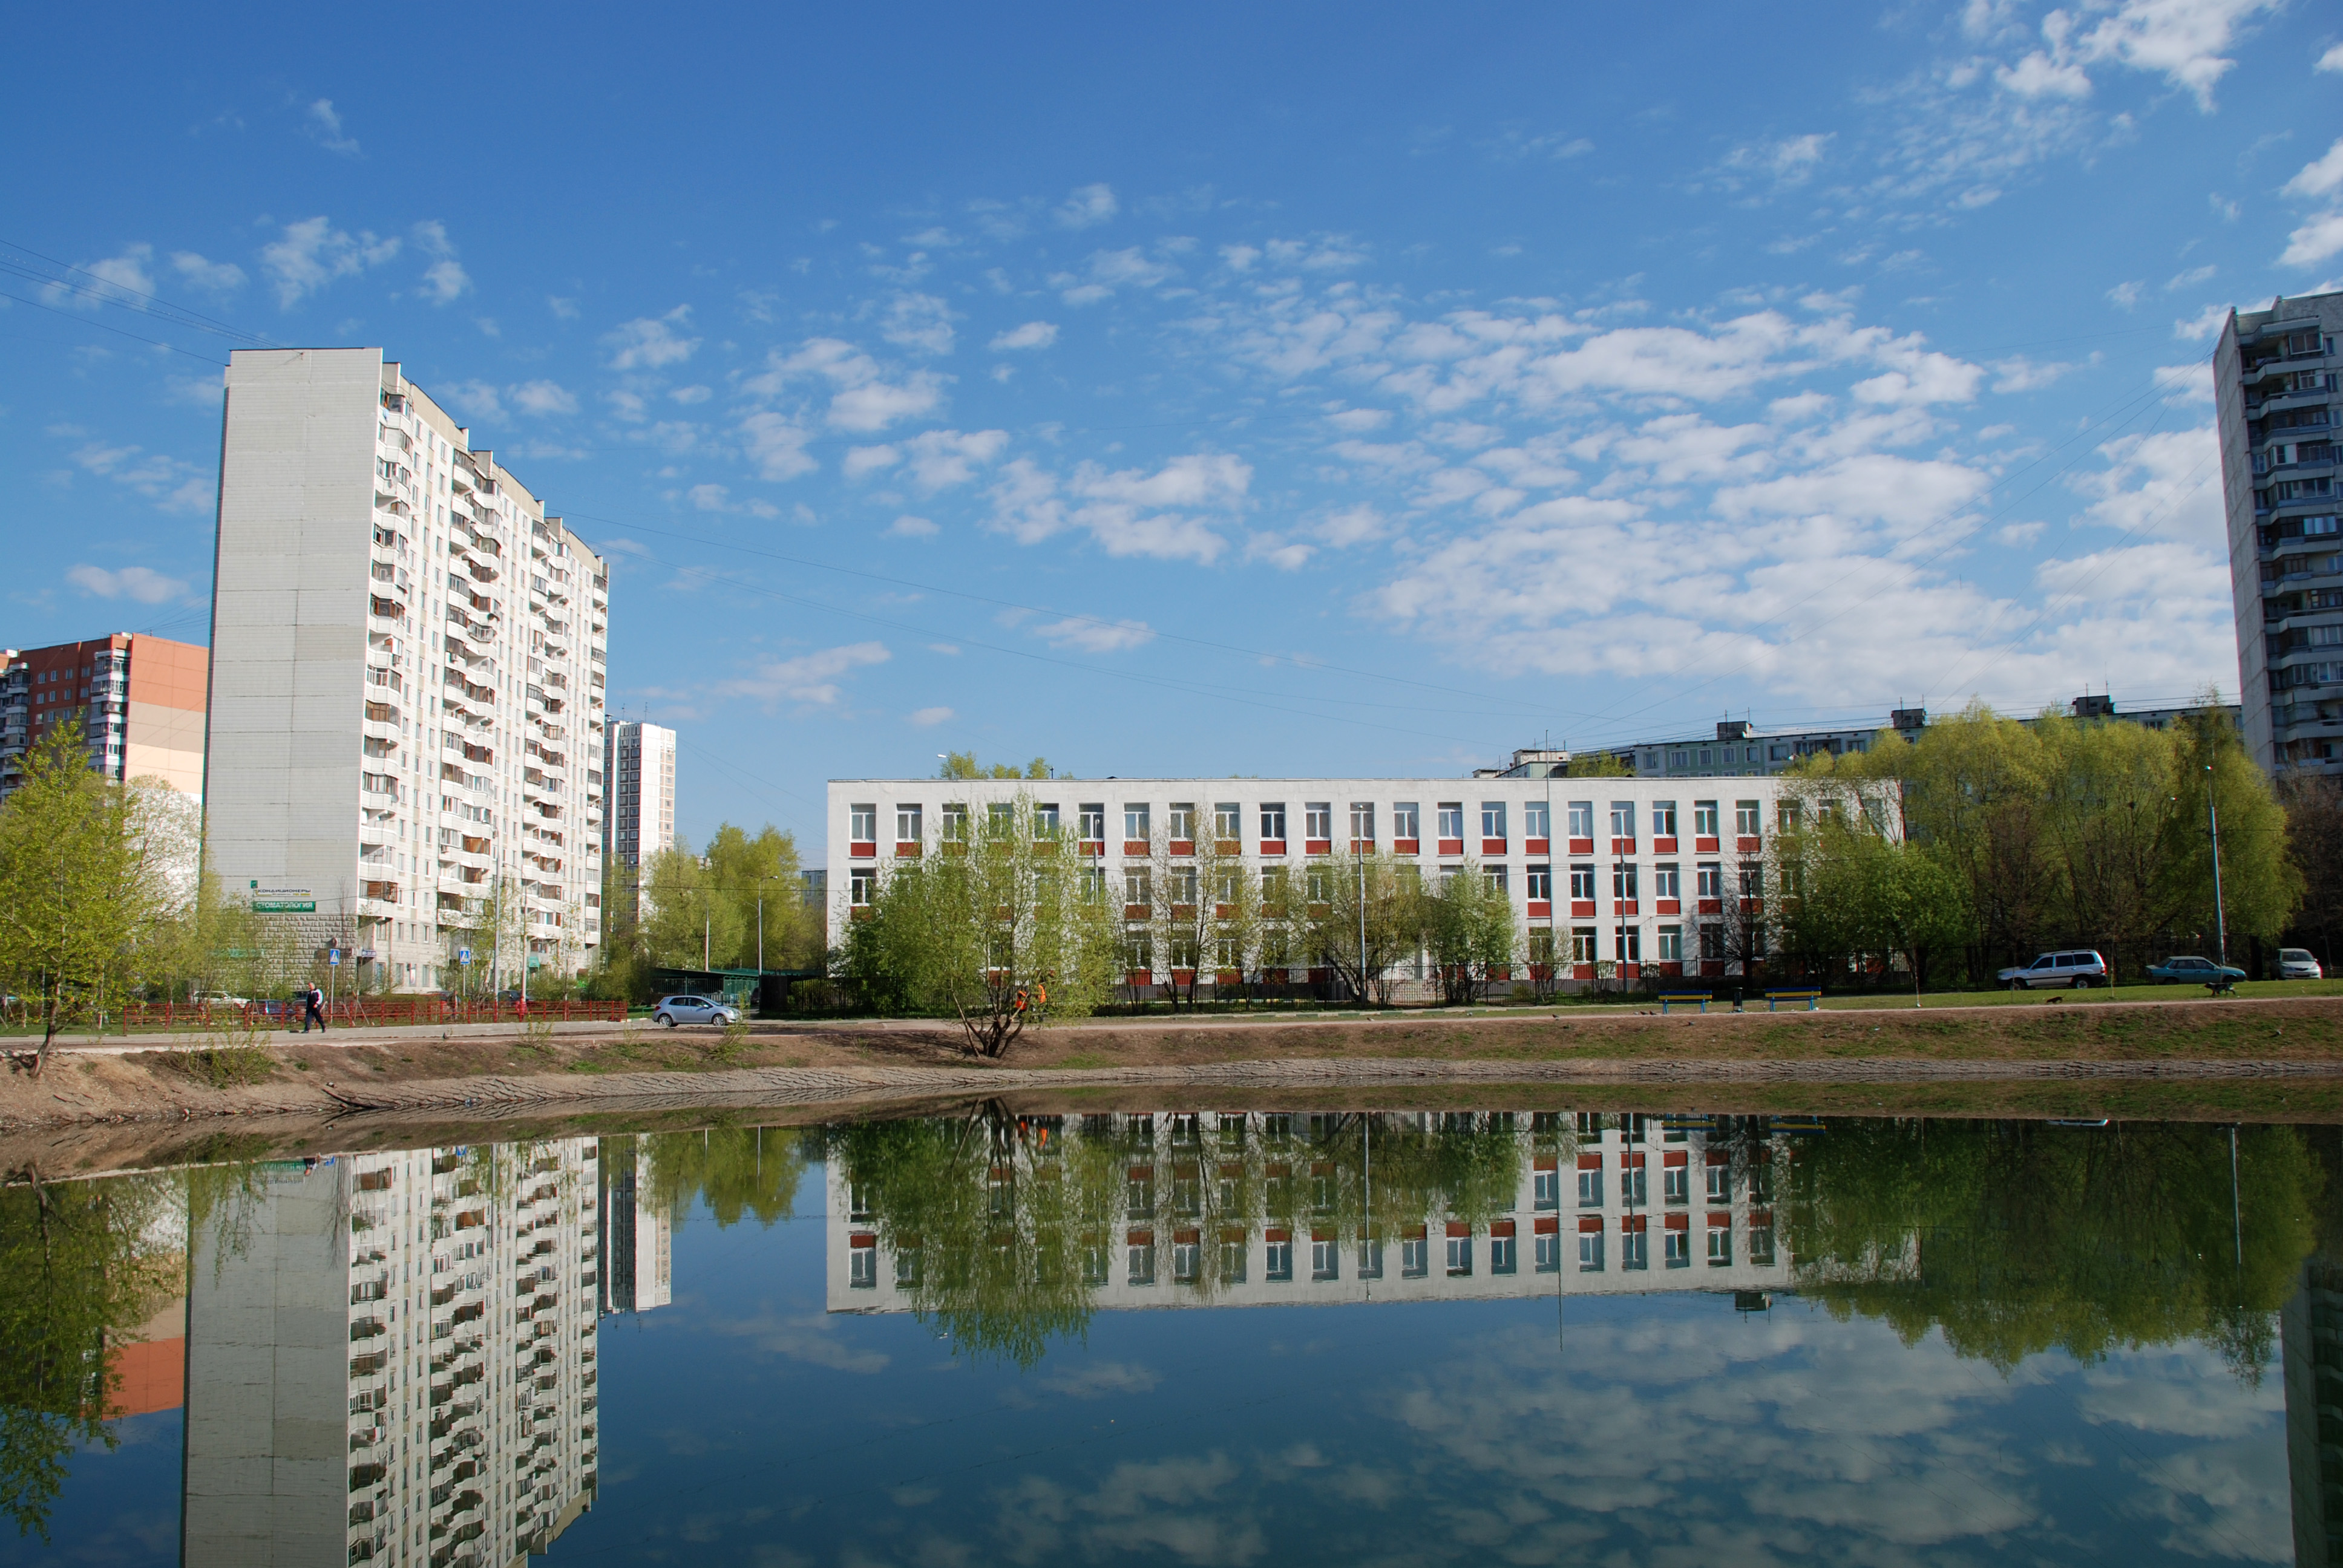
architecture, skyline, city, skyscraper, cityscape, downtown, pond, reflection, landmark, facade, property, nikon, waterway, tower block, reflections, moscow, estate, russia, d80, cityscapes, ponds, moskau, nikond80, moscou, solntsevo, moscu, condominium, reflecting pool, residential area